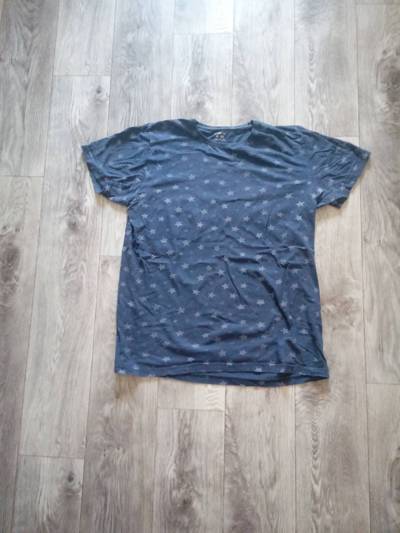
Waste category: clothes